Robin Turton, Baron Tranmire

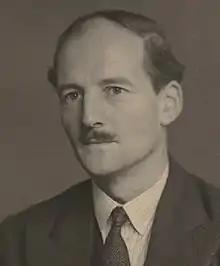
Turton in 1949

Robert Hugh Turton, Baron Tranmire, (8 August 1903 – 17 January 1994) was a British Conservative Party politician.